Pope John V

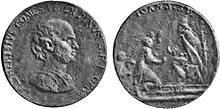
Pope John V depicted enthroned on Roman Catholic coinage

Pope John V (died 2 August 686) was the bishop of Rome from 23 July 685 to his death on 2 August 686. He was the first pope of the Byzantine Papacy consecrated without prior imperial consent, and the first in a line of ten consecutive popes of Eastern origin. His papacy was marked by reconciliation between the city of Rome and the Empire.